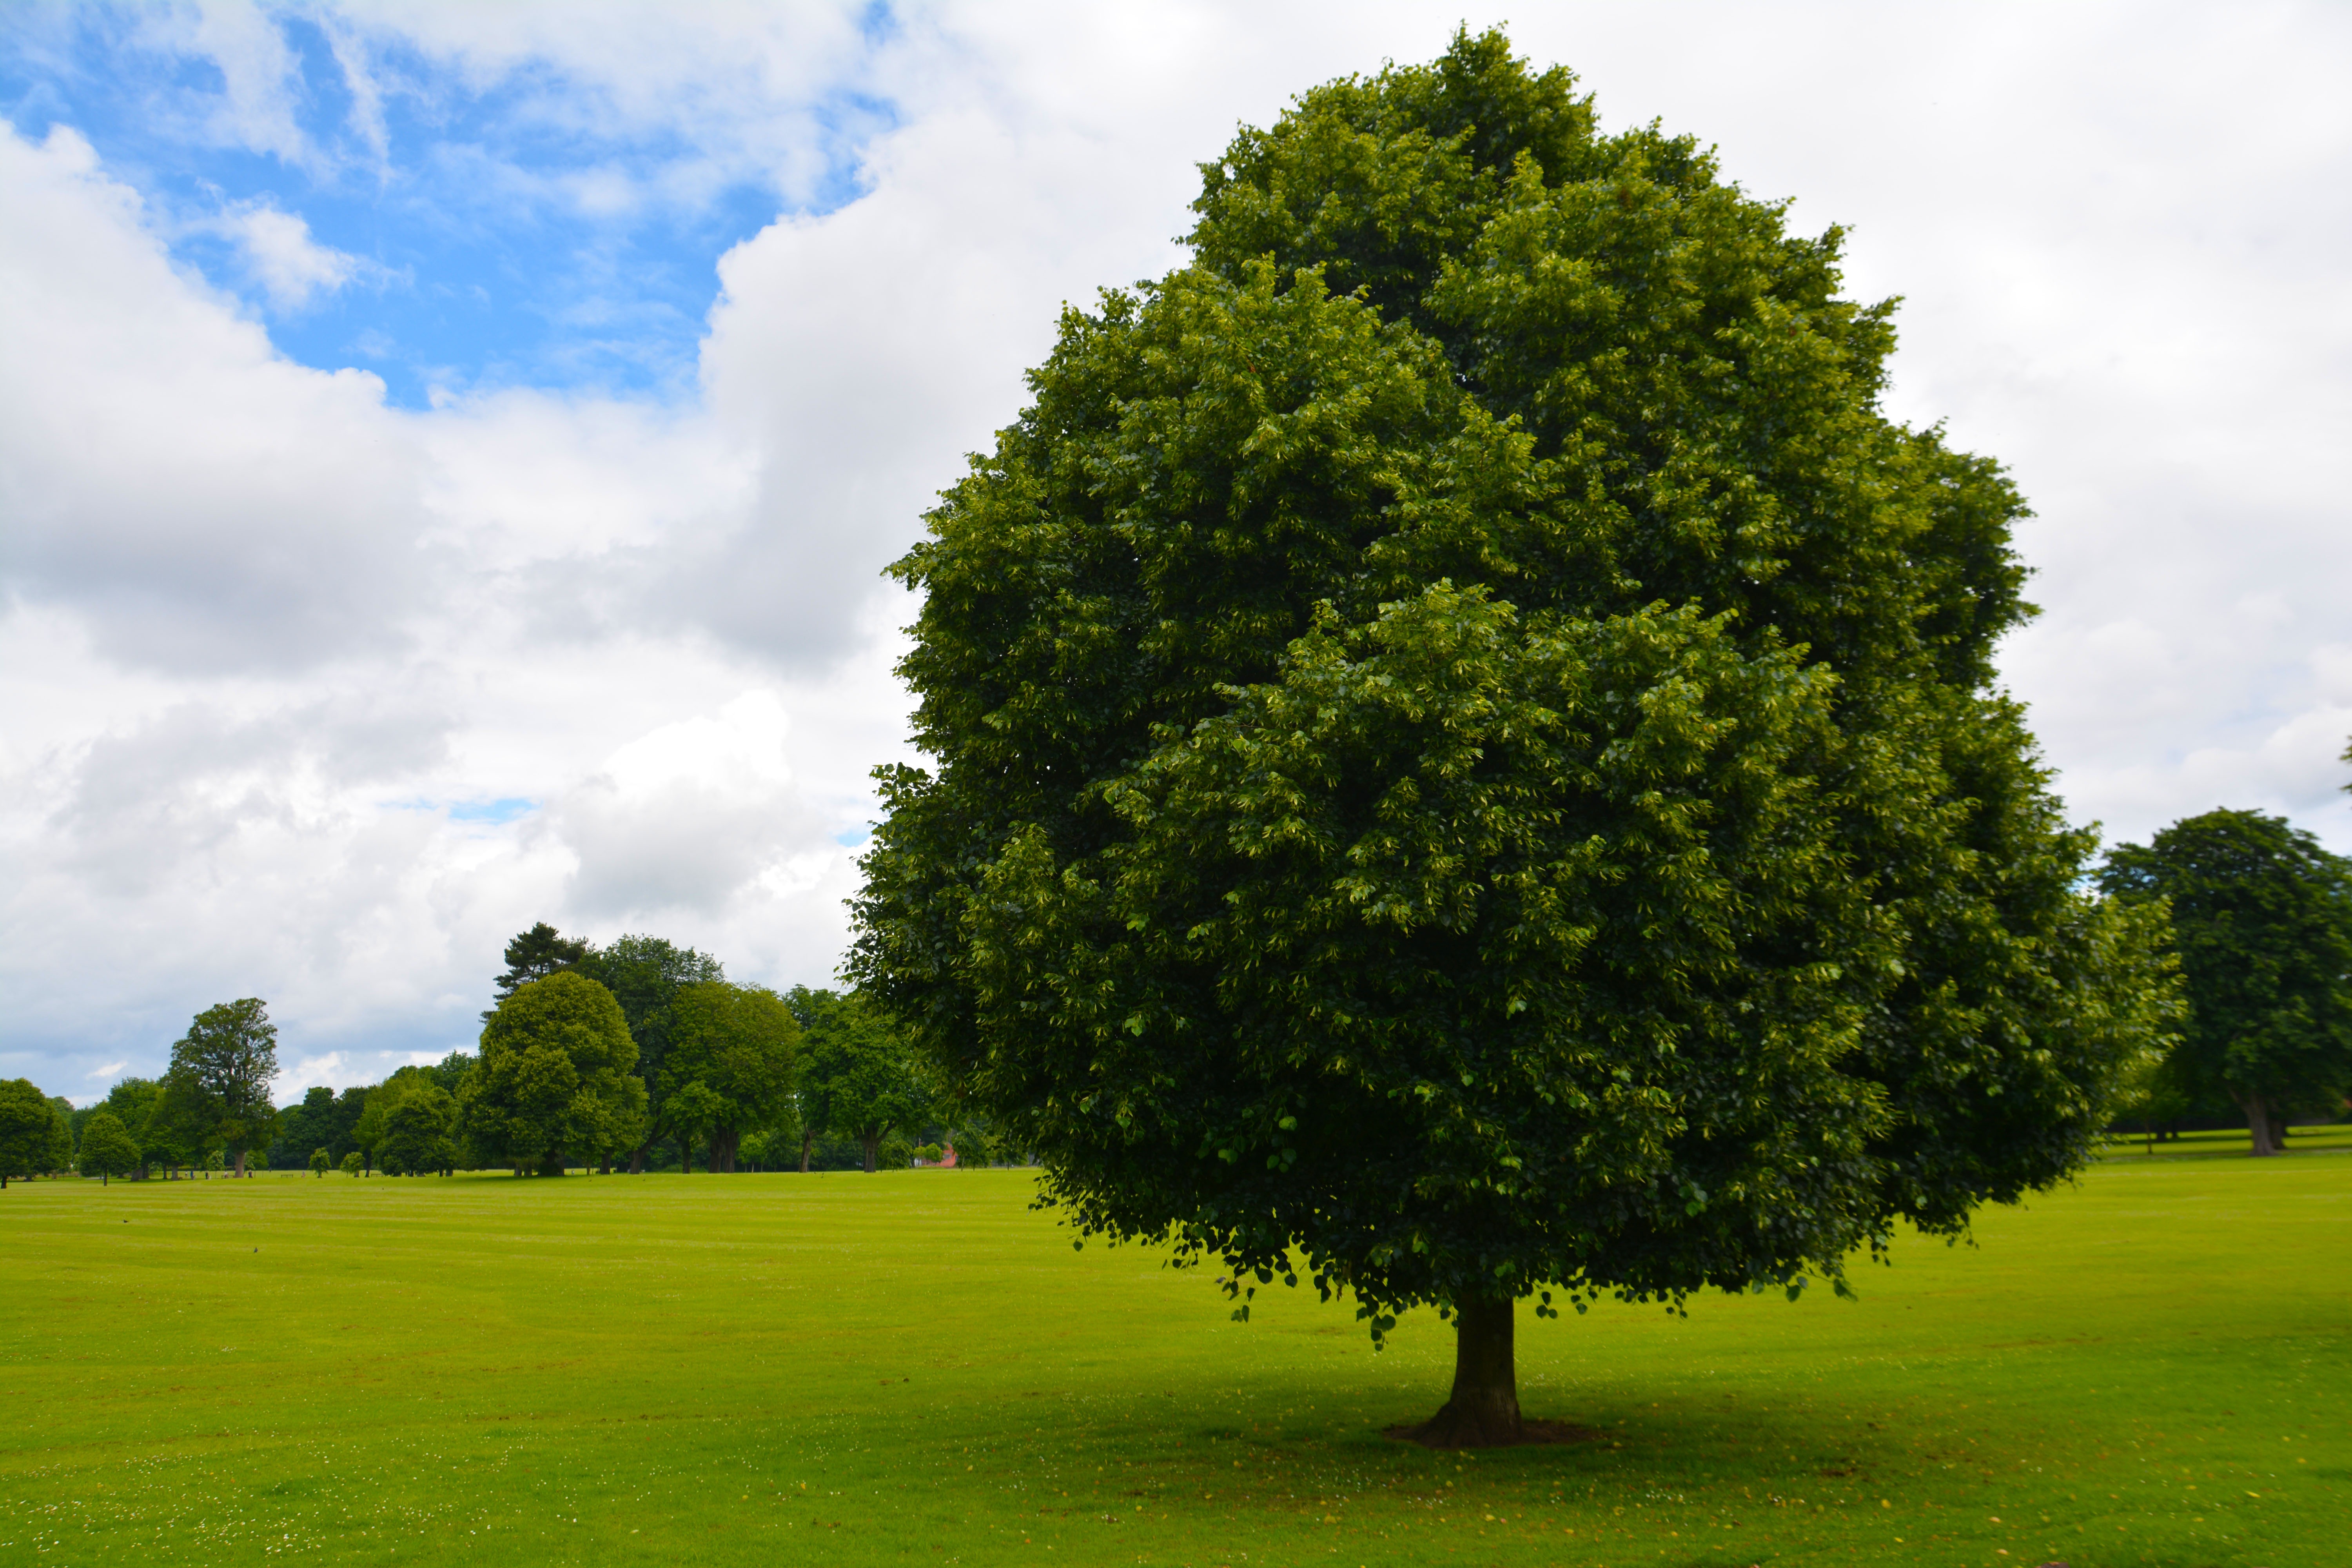
landscape, tree, nature, forest, grass, light, cloud, plant, sky, sun, field, lawn, meadow, sunlight, air, leaf, flower, trunk, country, environment, green, tranquil, natural, space, park, blue, garden, healthy, season, outdoors, shrub, day, timber, woodland, rural area, flowering plant, woody plant, land plant